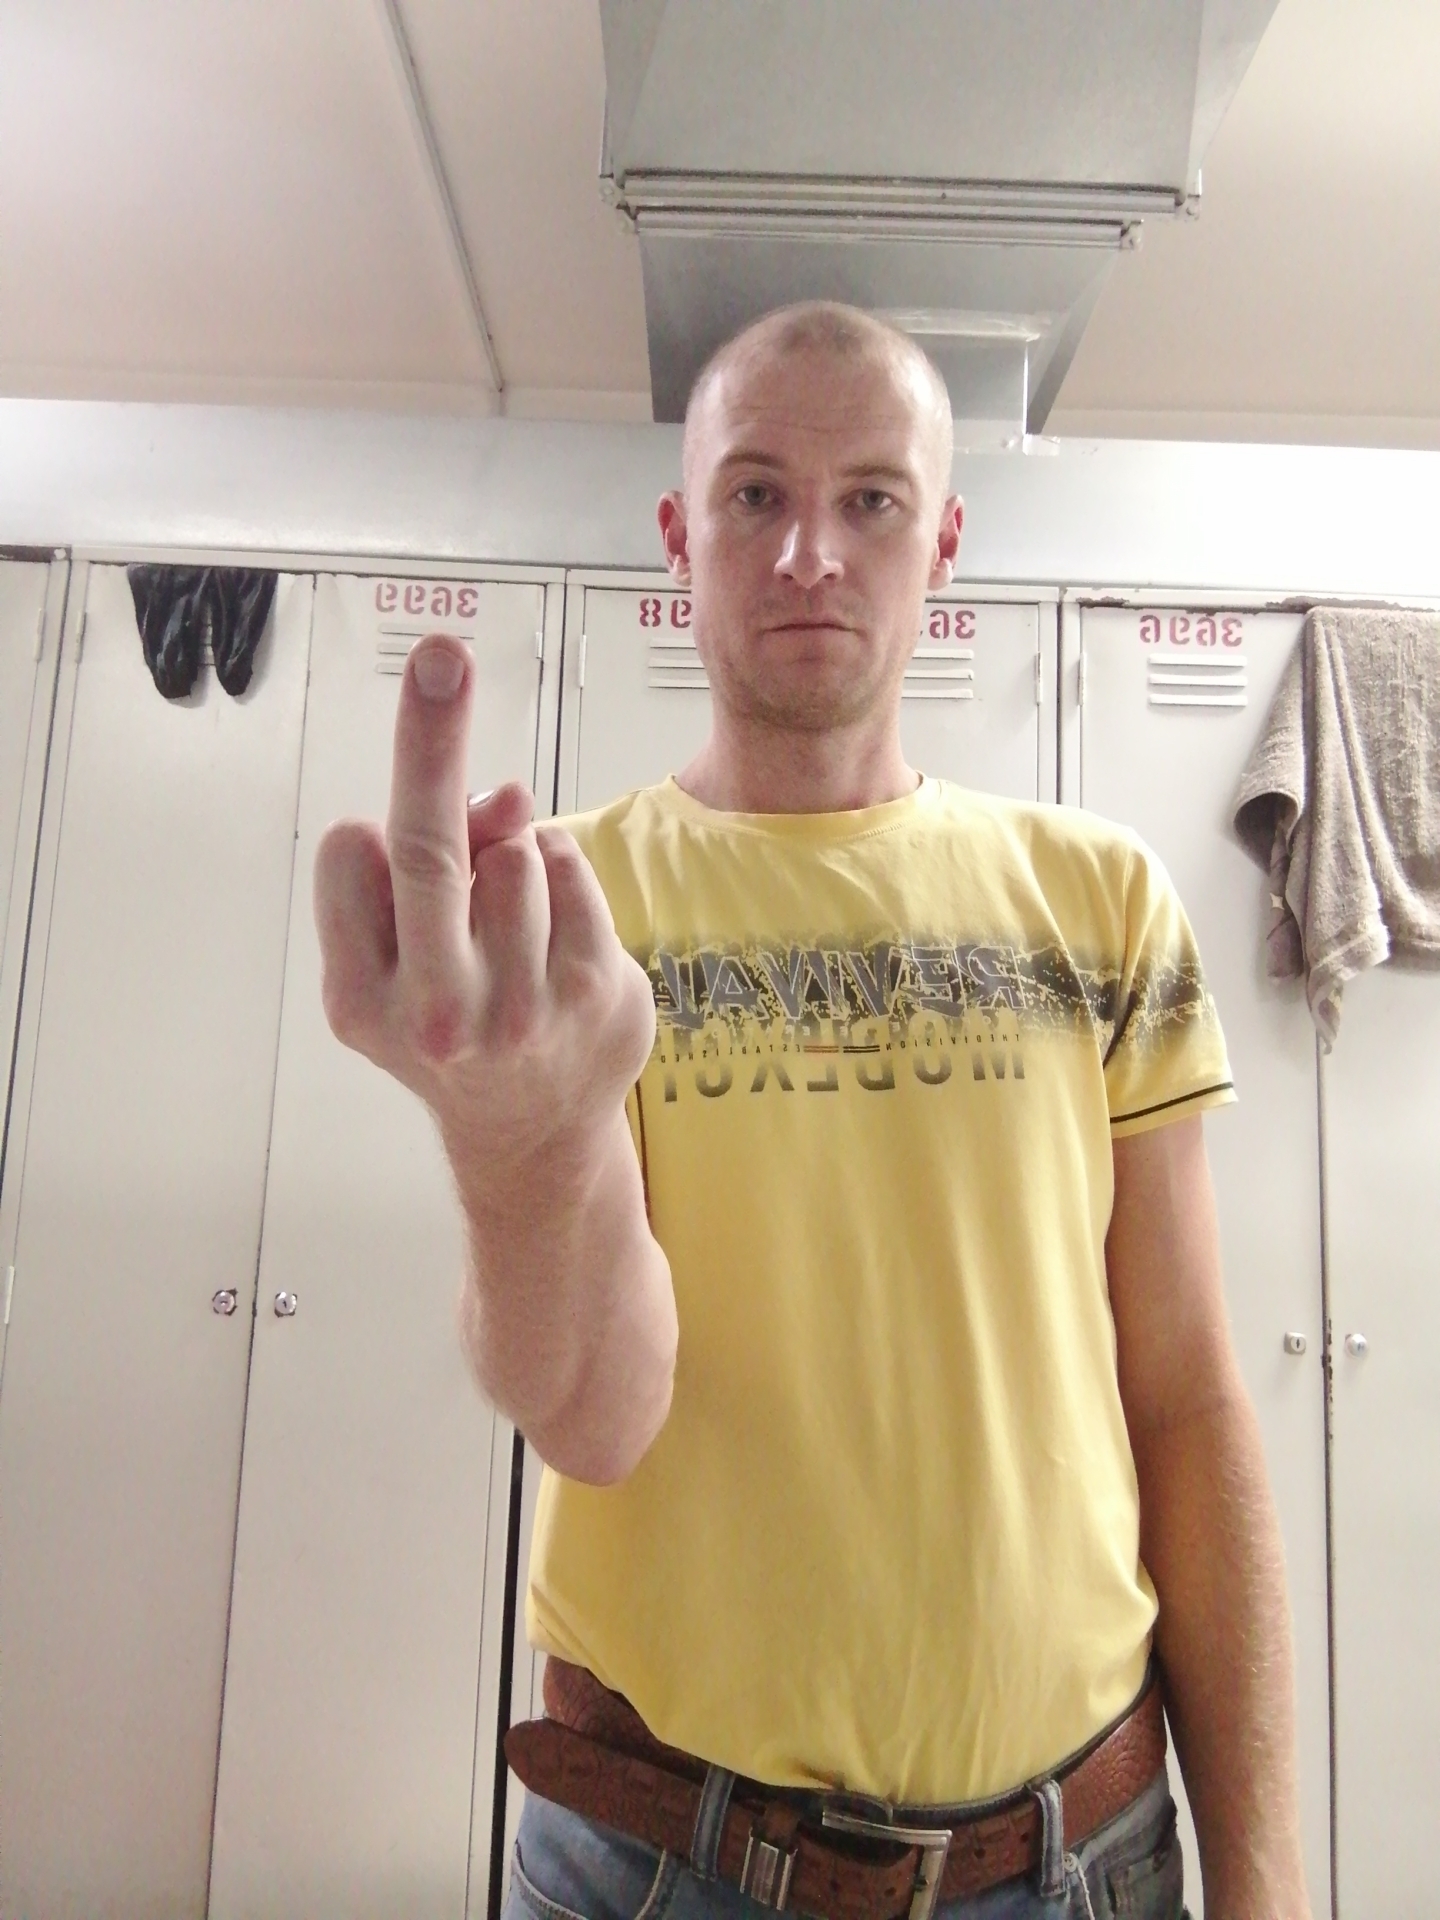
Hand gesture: middle_finger